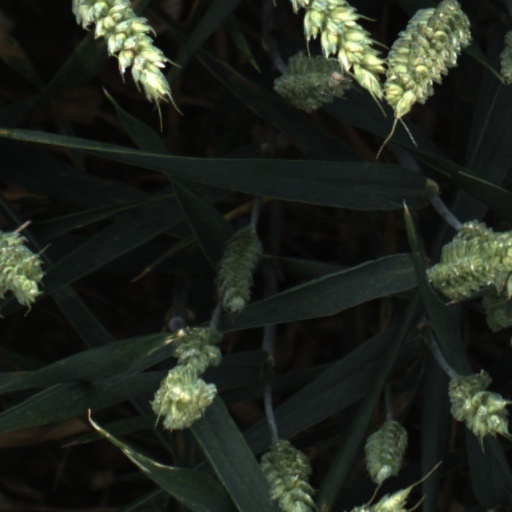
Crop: wheat